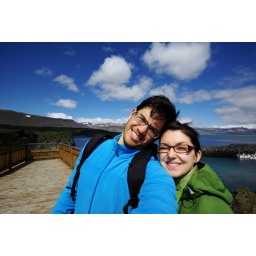
Arnastrapi is another little town near Hellnar. We followed the road with the blue sky and the beautiful view.